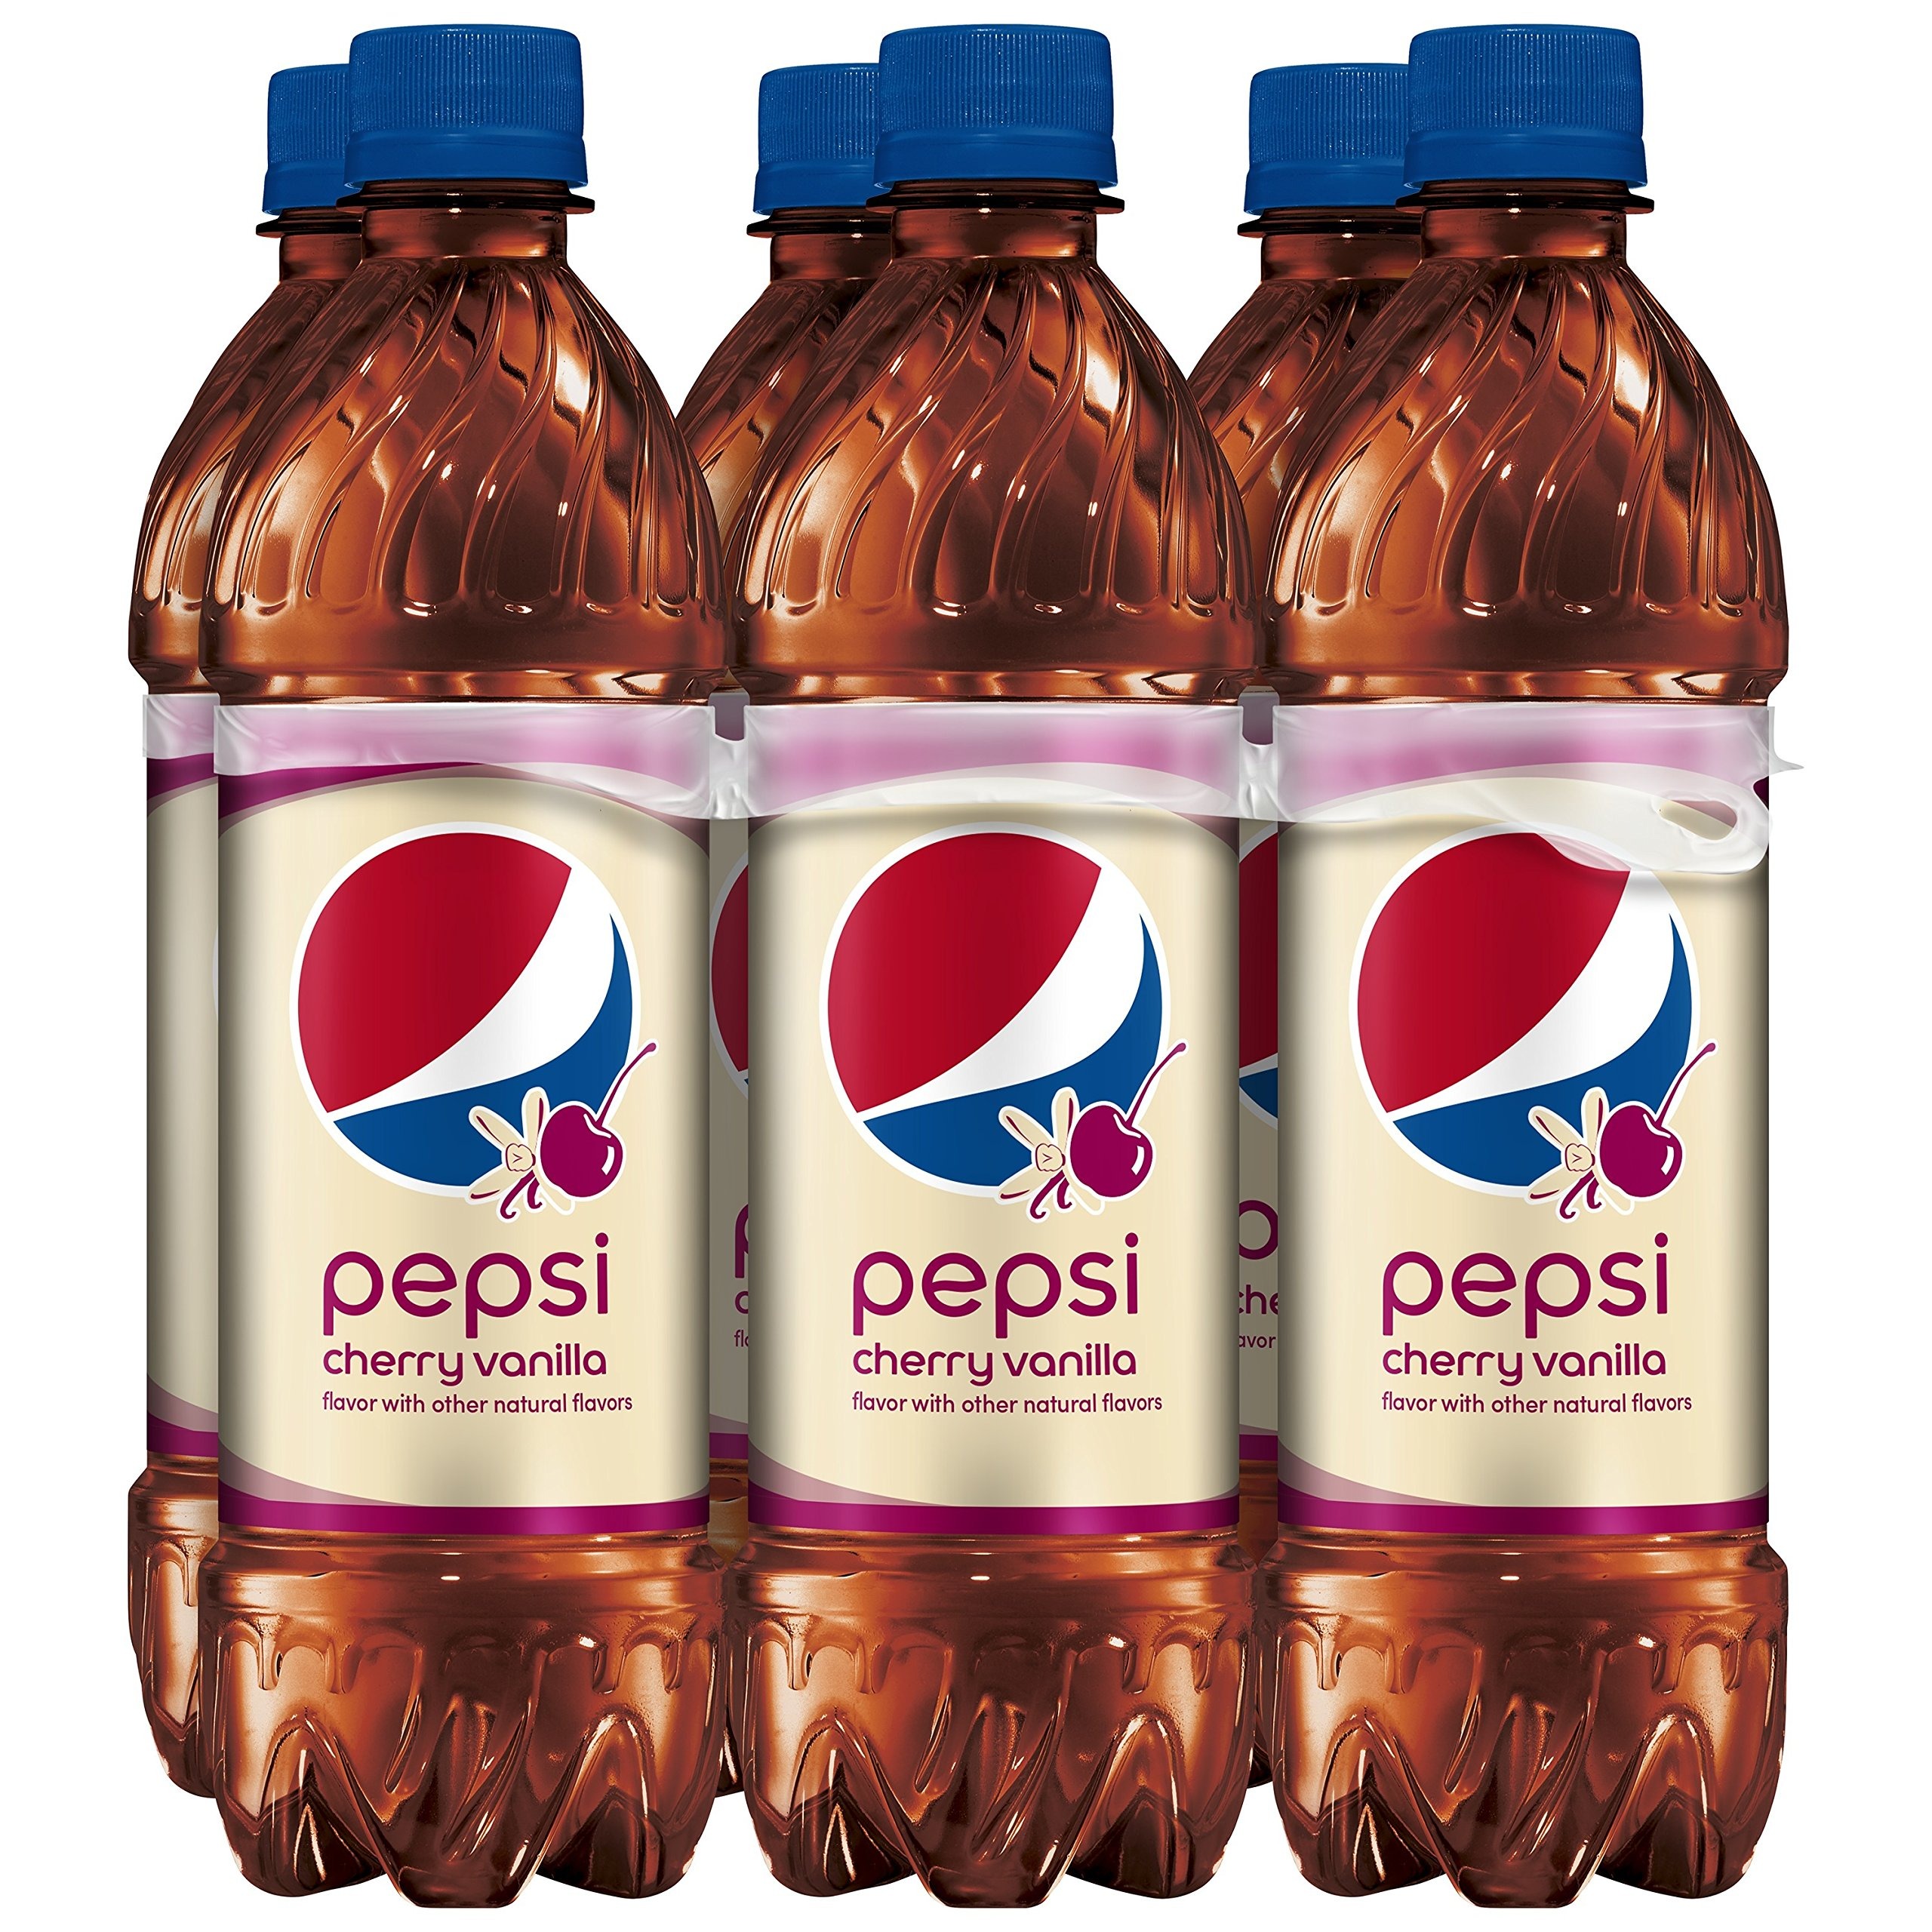
Item Name: Pepsi, Cherry Vanilla, 16.9 Fl Oz (Pack of 6)
Bullet Point 1: Cherry Vanilla Flavor: Enjoy the sweet cherry and vanilla flavor in every sip
Bullet Point 2: Bottle Packaging: Comes in a 16.9 fl oz bottle with a flip-top cap for easy drinking
Bullet Point 3: Pepsi Brand: Trusted brand known for its refreshing cola taste
Bullet Point 4: Medium Caffeine Content: Provides a boost of energy without overstimulating
Bullet Point 5: Adult Targeted: Specially formulated for adults seeking a delicious cherry vanilla soda
Value: 101.4
Unit: Fl Oz

Price: 12.01